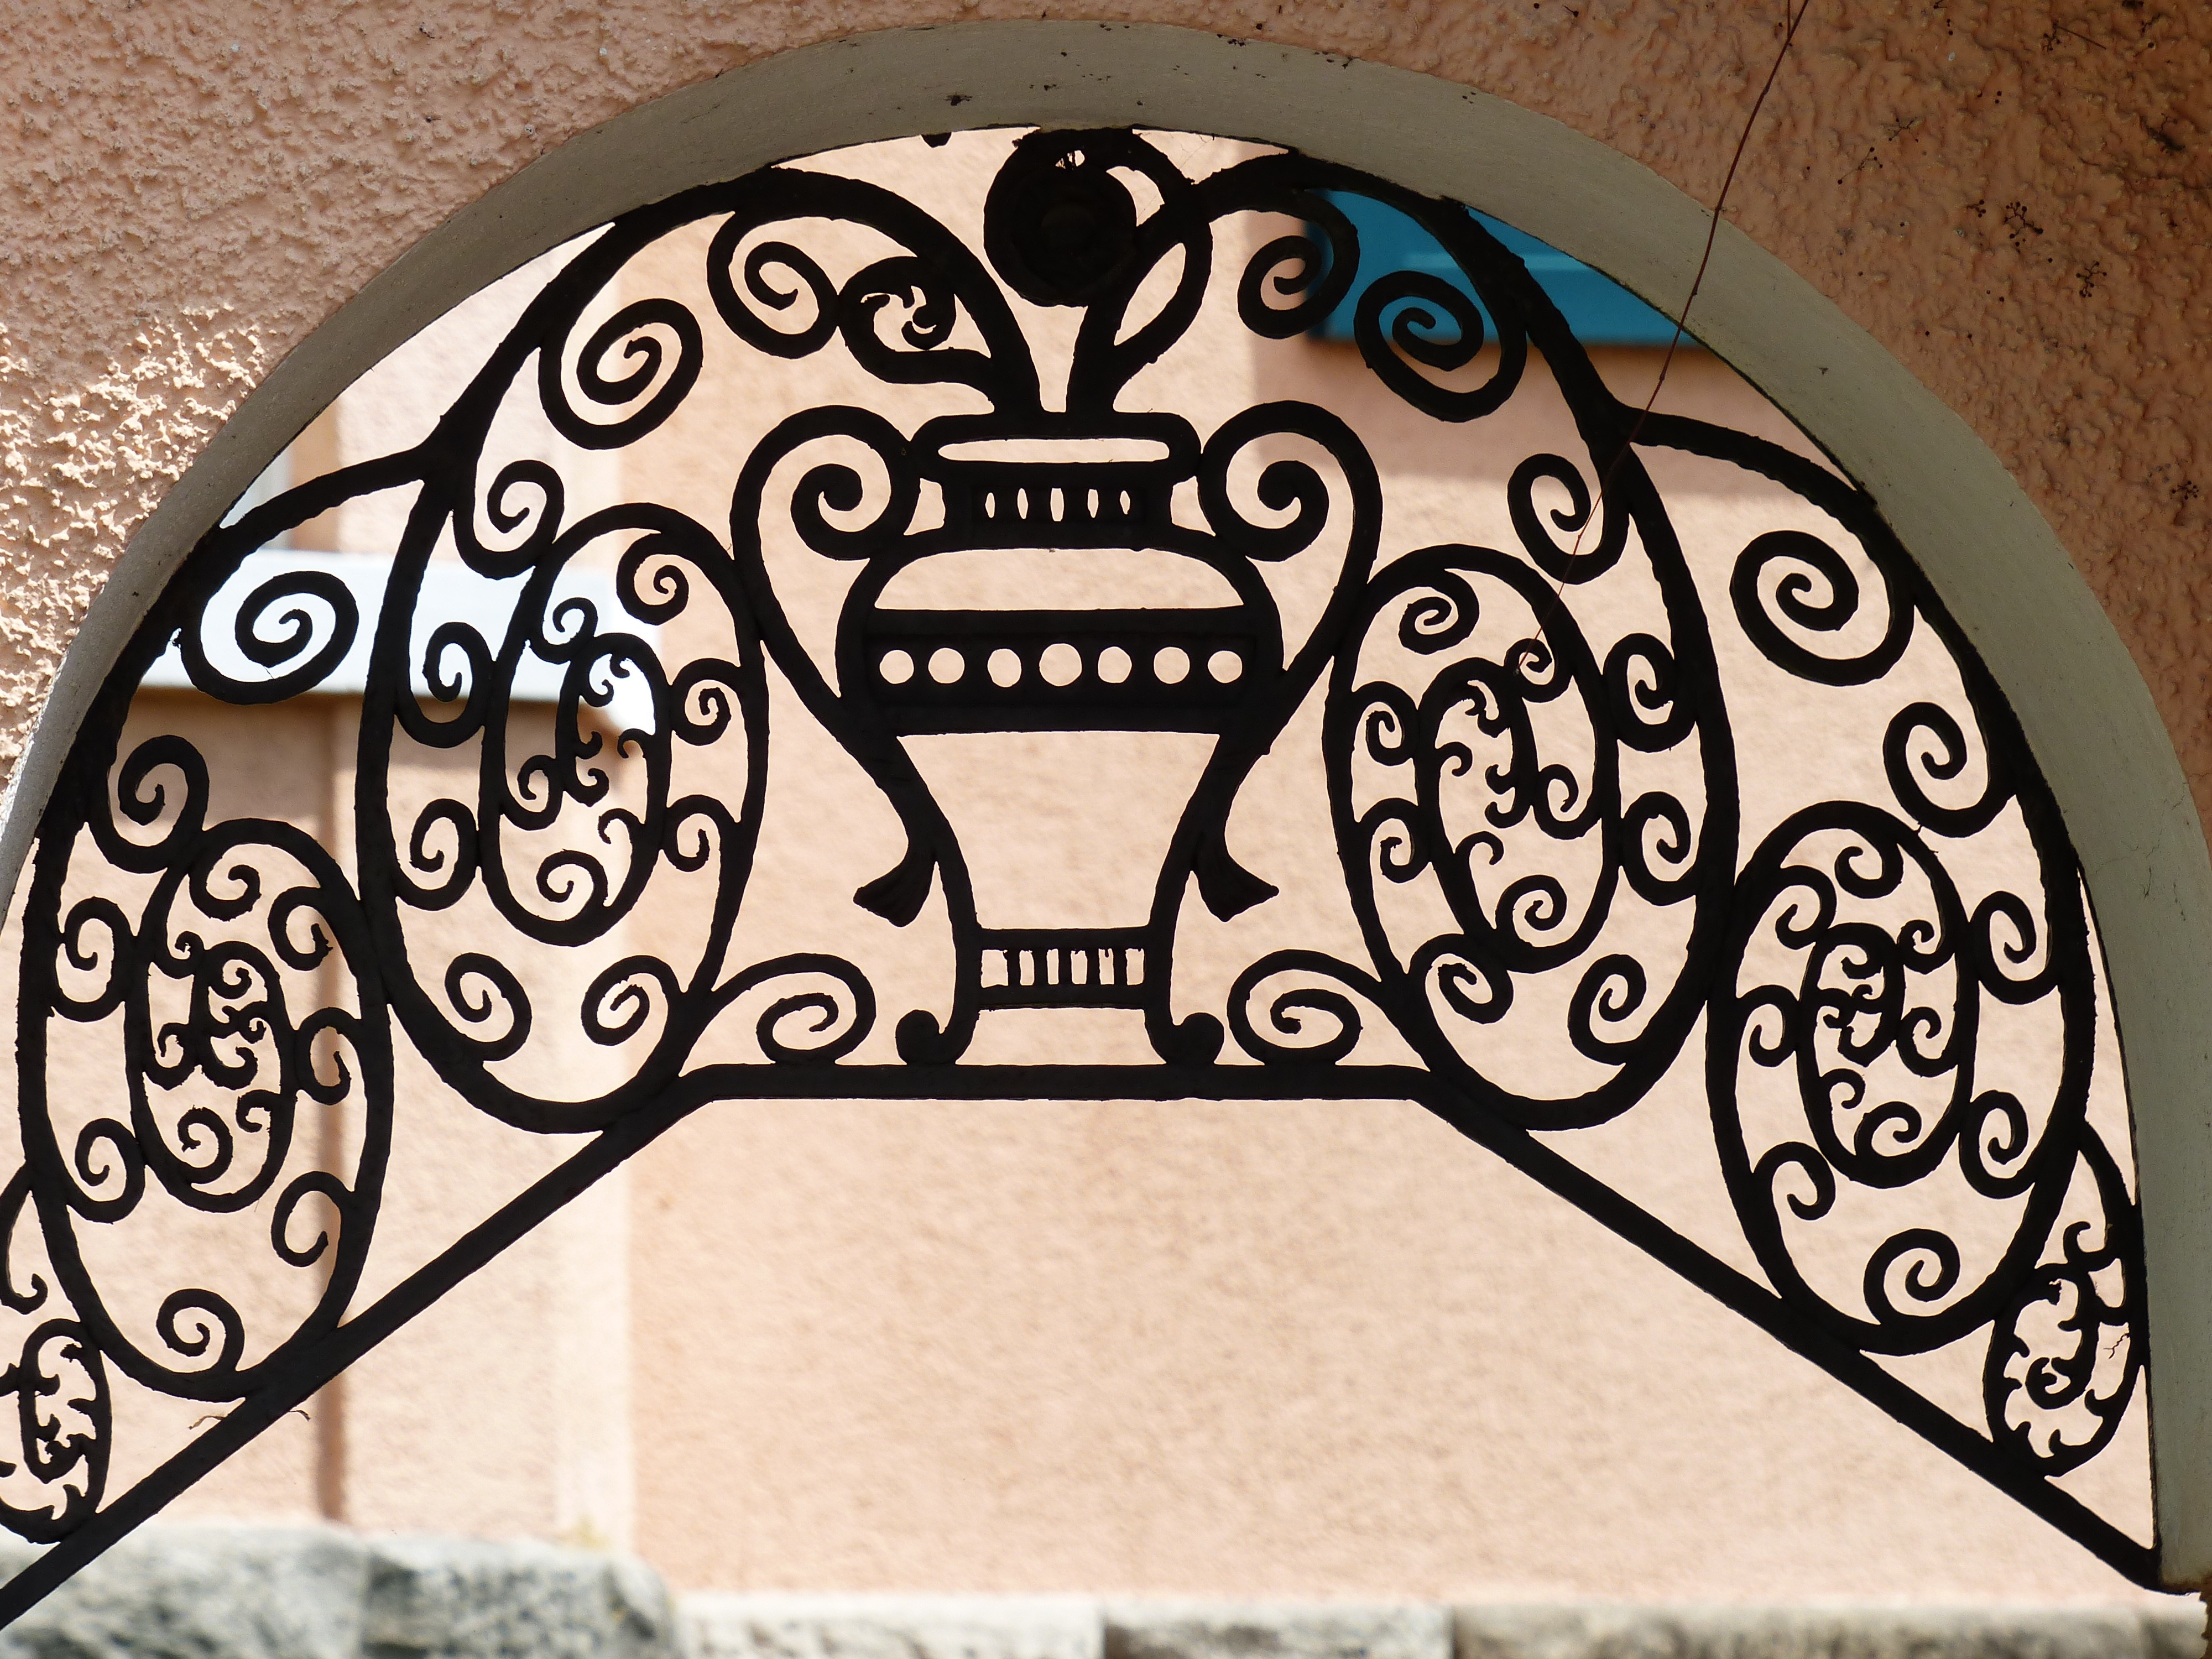
window, glass, vase, pattern, door, goal, material, circle, ornament, font, art, drawing, illustration, design, grid, iron, calligraphy, carving, shape, iron railings, input, forged